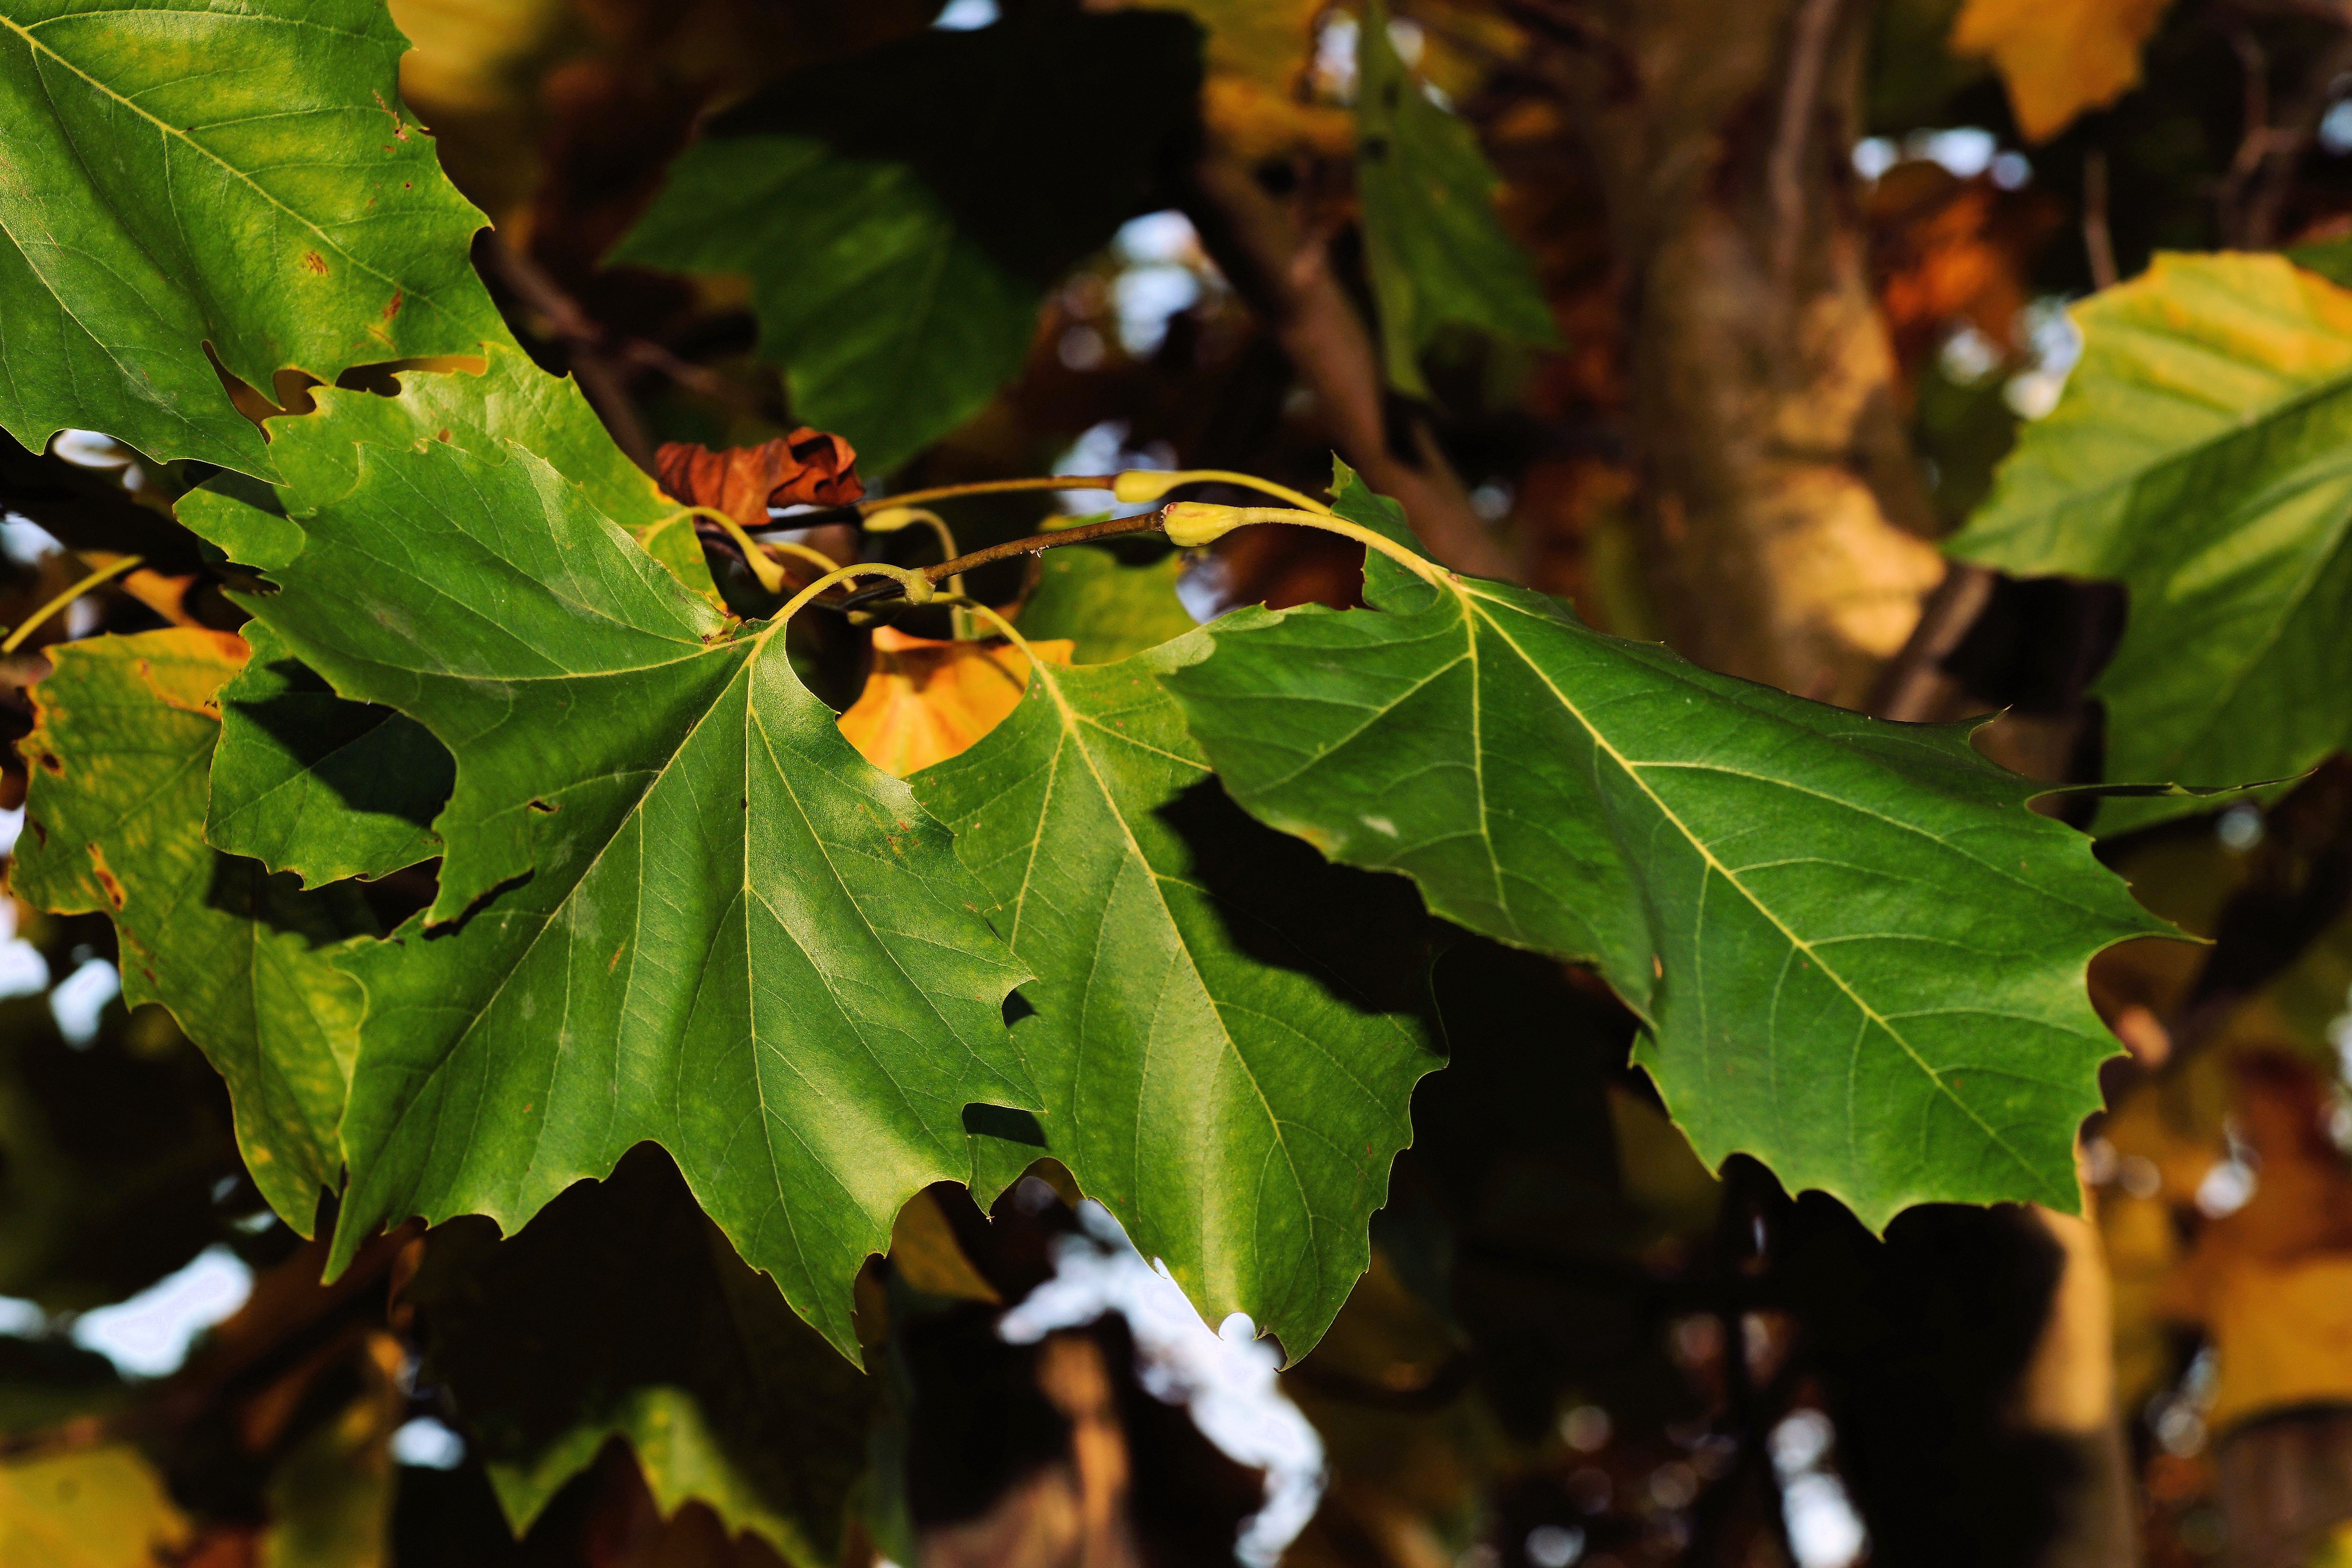
tree, nature, branch, blossom, plant, fruit, sunlight, leaf, flower, decoration, food, green, produce, autumn, botany, rest, flora, season, maple, maple tree, maple leaf, deciduous tree, leaves, shrub, deciduous, mood, maple leaves, fall color, flowering plant, woody plant, land plant